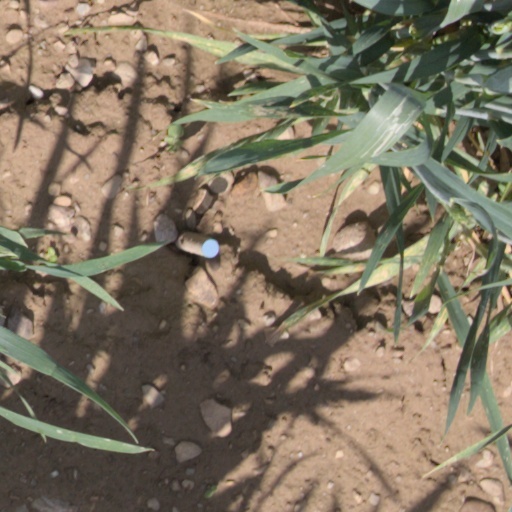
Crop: wheat